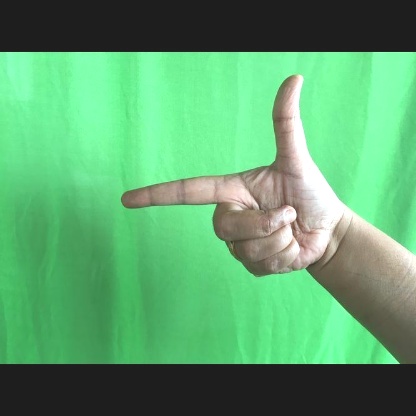
Mudra: Chandrakala